Rachel Nicol (physician)

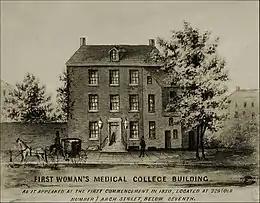
First Female Medical College of Pennsylvania Building as it appeared in 1850

In 1864 Nicol enrolled in the Scientific Program at Monmouth College (Illinois) graduating in 1868. In her Junior year (third year) she cofounded the first women's fraternity I.C. Sorosis, later to become Pi Beta Phi. She was the first initiate of the new organization and was considered by the other founders to be a cofounder; she is listed as such in Pi Beta Phi history.